Bono's Restaurant and Deli

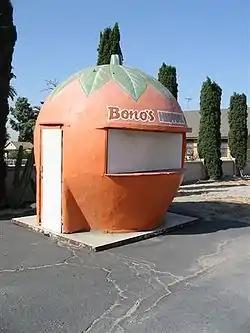
The Big Orange

Bono's Restaurant and Deli is a historic restaurant located at 15395 Foothill Boulevard in Fontana, California. The restaurant opened in 1936 to serve travelers on U.S. Route 66, which then passed in front of the site; it originally operated as a produce stand.